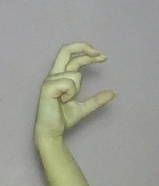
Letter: thal